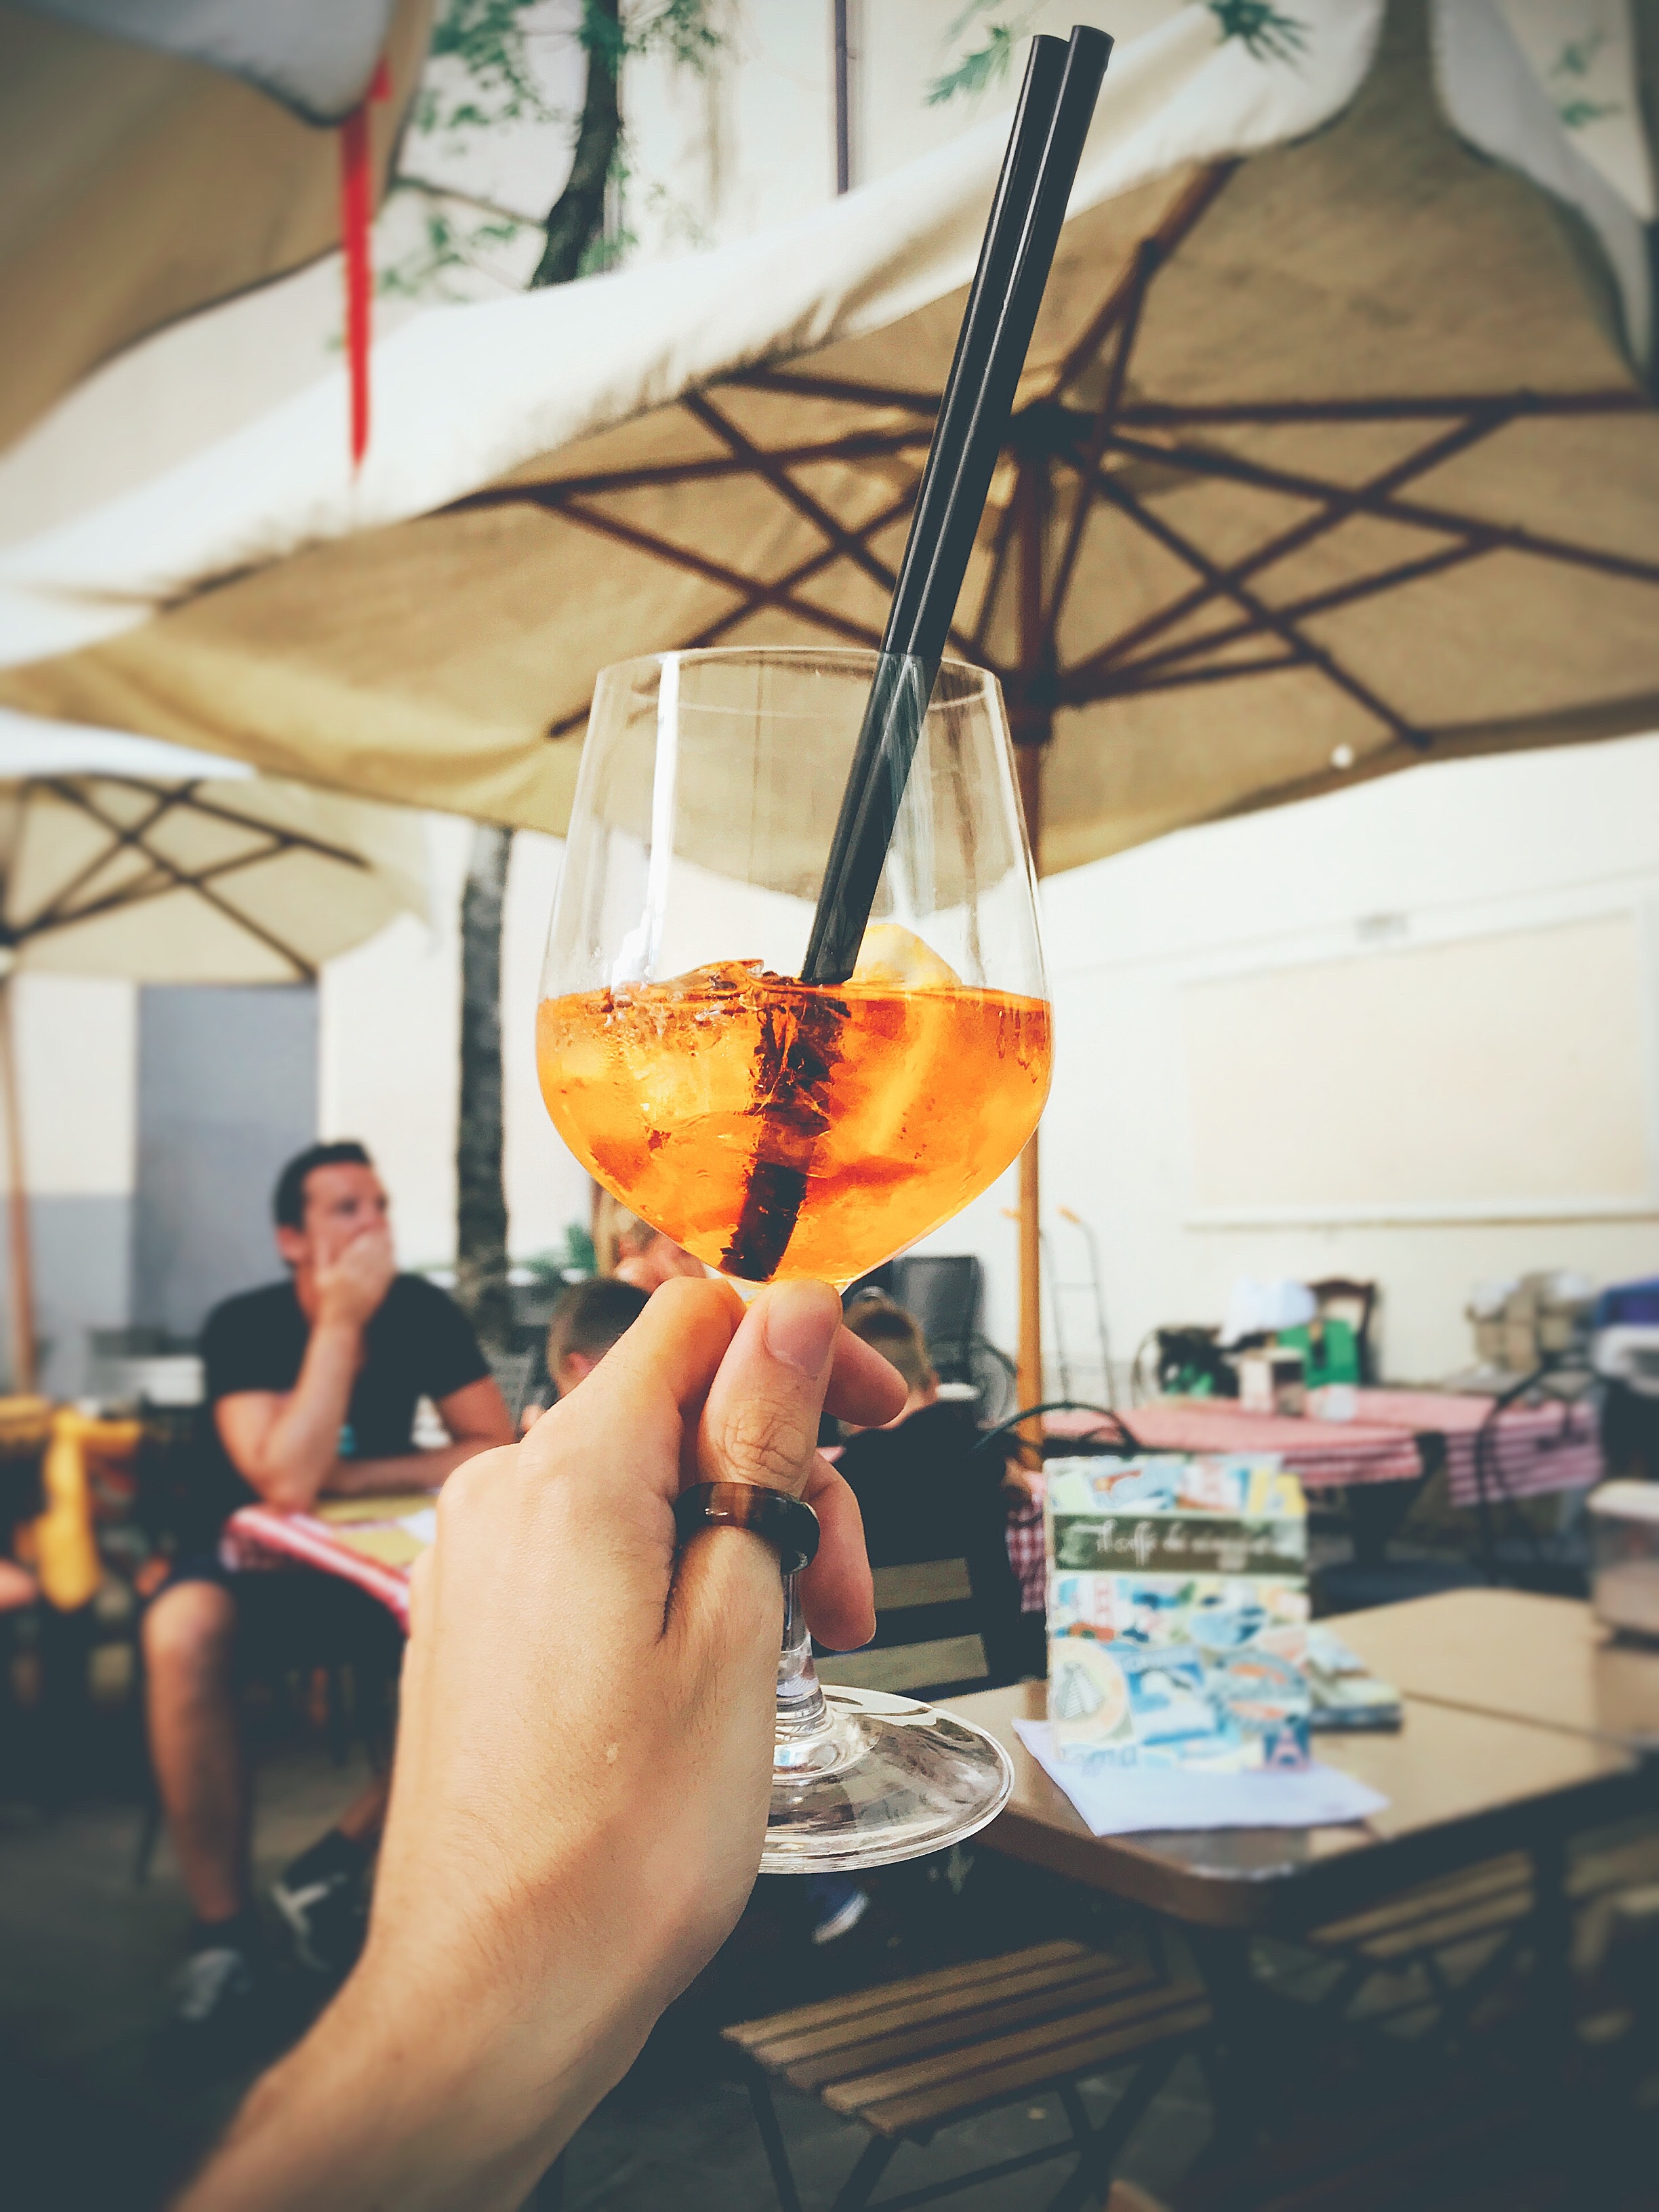
drink, spritz, food, mai tai, bartender, distilled beverage, alcohol, vacation